Frank Kameny

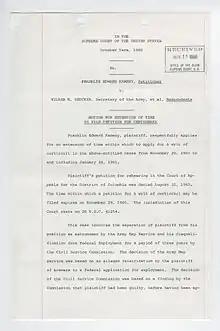
Page from Petition for Writ of Certiorari – Number 676 – "Kameny v. Brucker", National Archives

Kameny was born to Ashkenazi Jewish parents in New York City on May 21, 1925. His father, Emil Kameny, was a Polish electrical engineer, and his mother, Rae Beck Kameny, was of Austro-Hungarian descent and worked as a high-ranking secretary. Franklin and his younger sister Edna spent their childhood in Richmond Hill, a neighborhood in southeastern Queens. From the age of four, he knew that he wanted to become a scientist, and by six, he narrowed down his interest to astronomy. When he was 12, he started attending Richmond Hill High School and graduated in 1941 at the age of 16. From there, Kameny went to Queens College, City University of New York, to learn physics, and at age 17 he told his parents that he was an atheist.